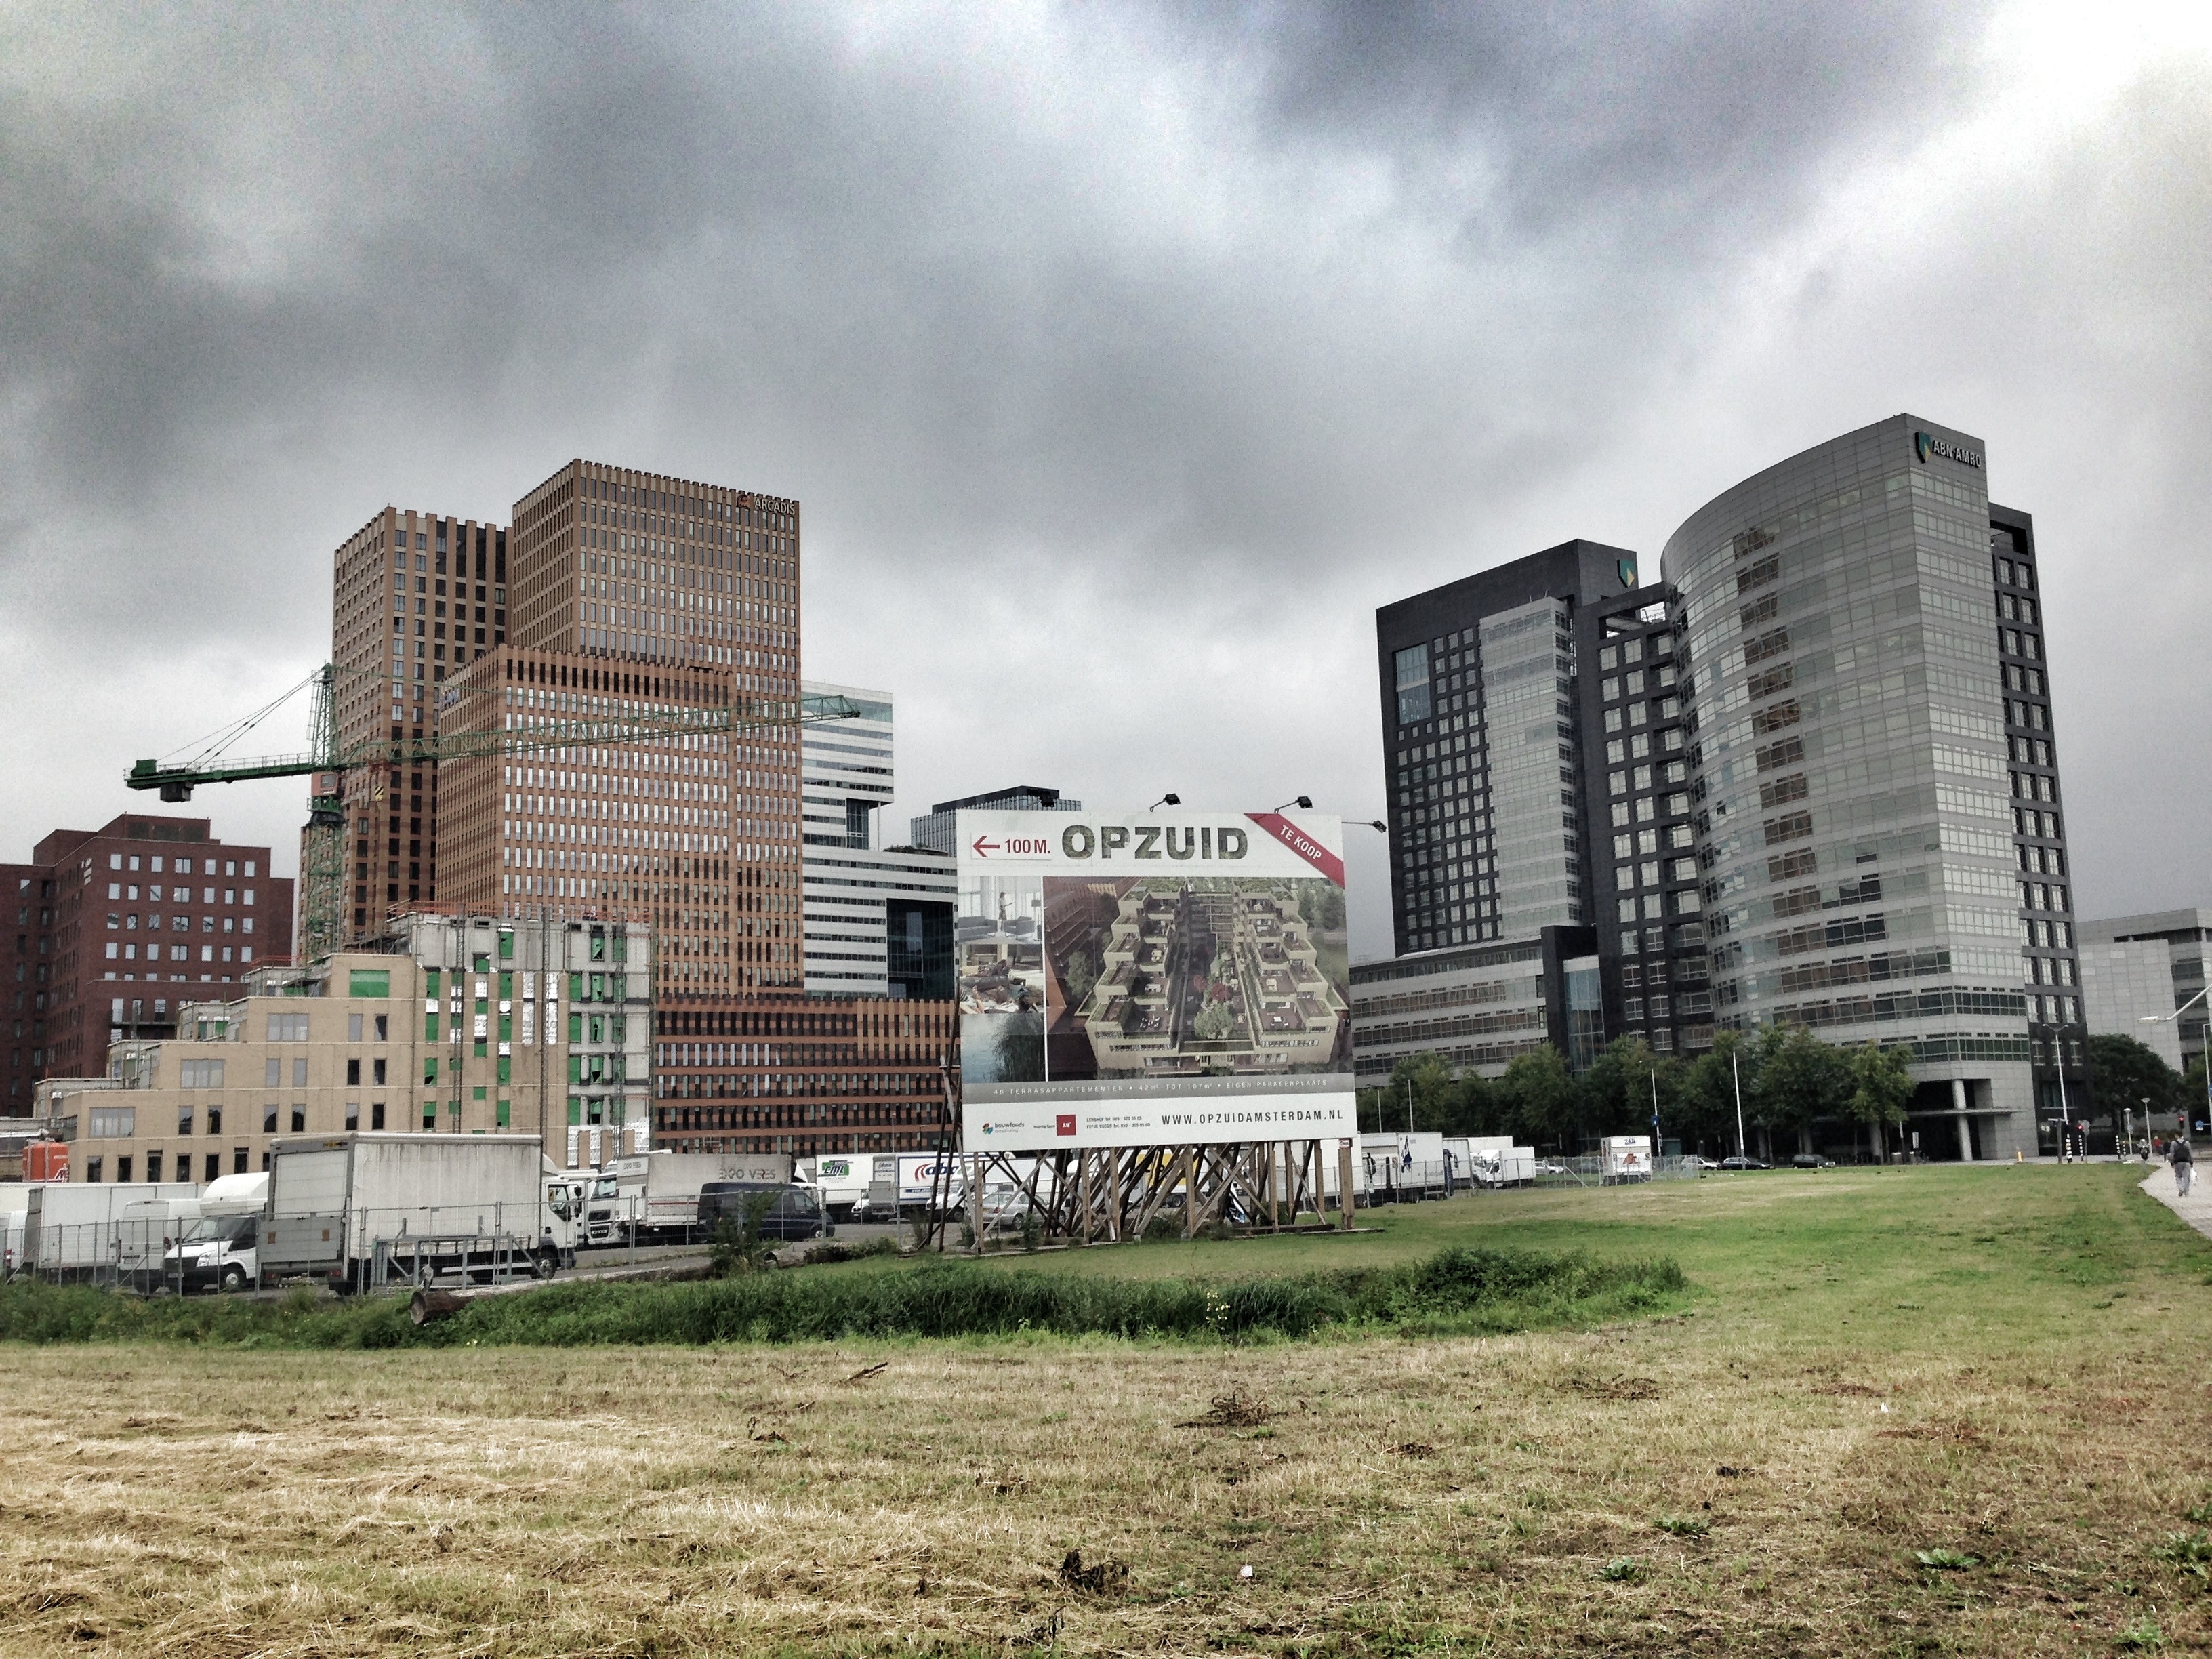
architecture, skyline, city, skyscraper, urban, cityscape, downtown, transport, suburb, landmark, stadium, concrete, tower block, amsterdam, buildings, houses, condominium, neighbourhood, urban area, residential area, human settlement, metropolitan area, zuidas